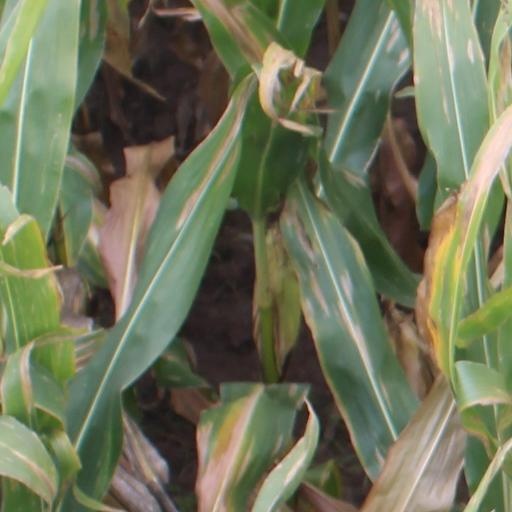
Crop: maize; corn